Gregory Heisler

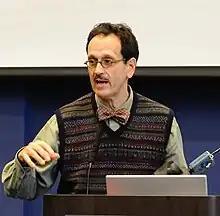
Gregory Heisler giving a talk in Burlington, Vermont on October 24, 2010.

Gregory Heisler (born 1954) is an American photographer known for his evocative portrait work often found on the cover of magazines, such as "Time", for which he has produced a number of Man, Person, and People of the Year covers.